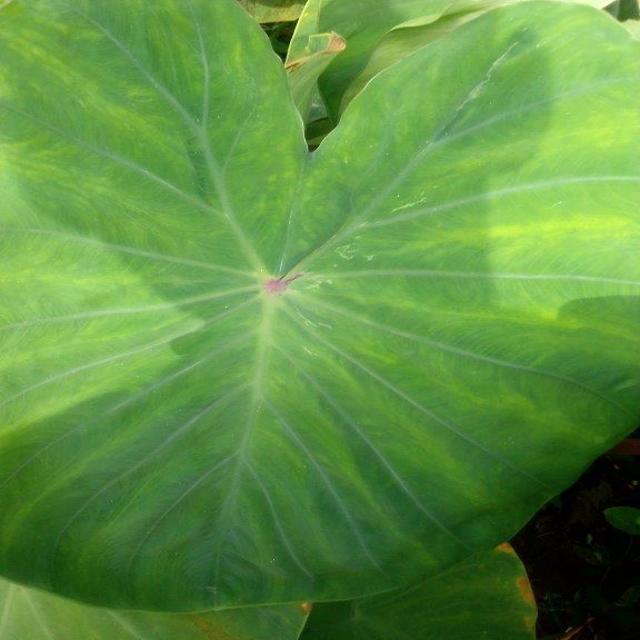
Label: Healthy